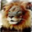
Label: lion